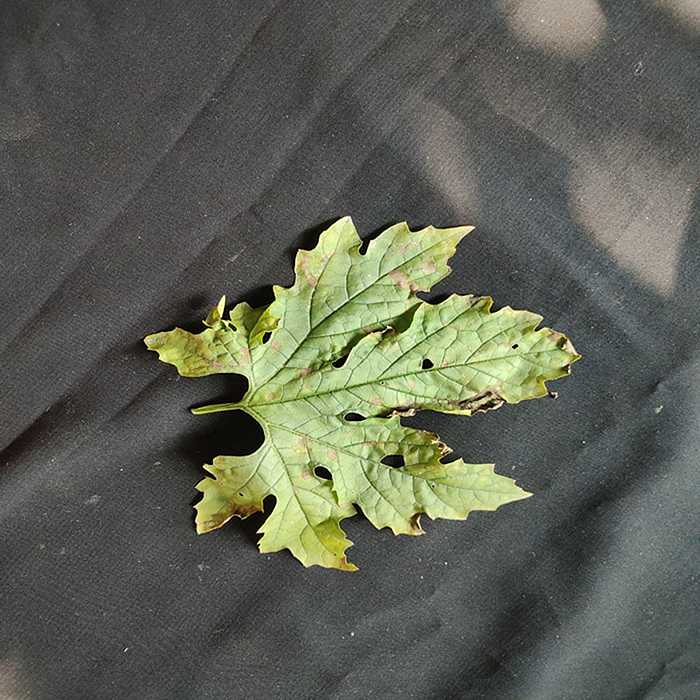
Plant: Bitter Gourd
Label: Downey mildew